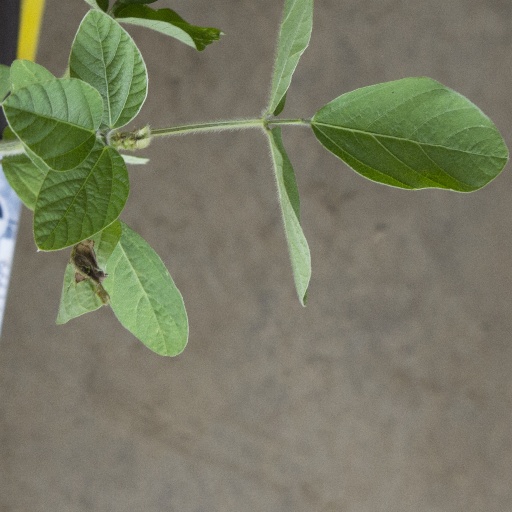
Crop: soybean